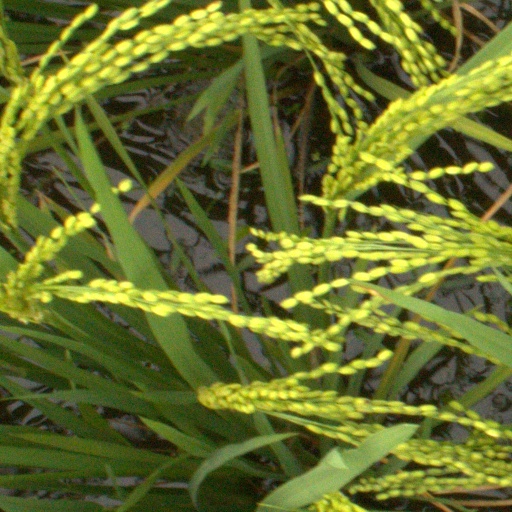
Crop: rice